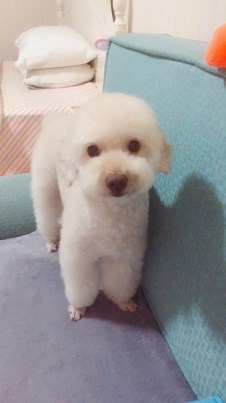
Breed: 2925-n000114-toy_poodle